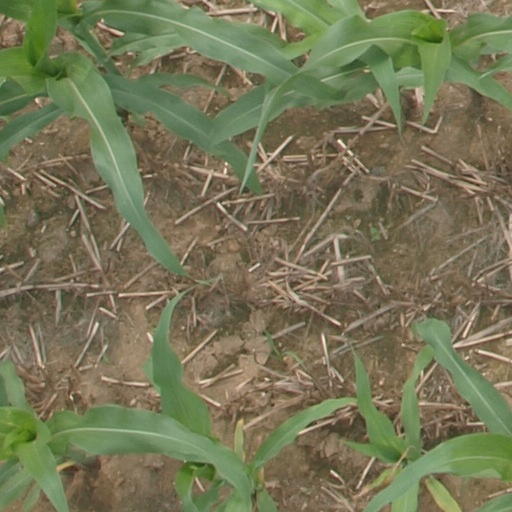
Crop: maize; corn